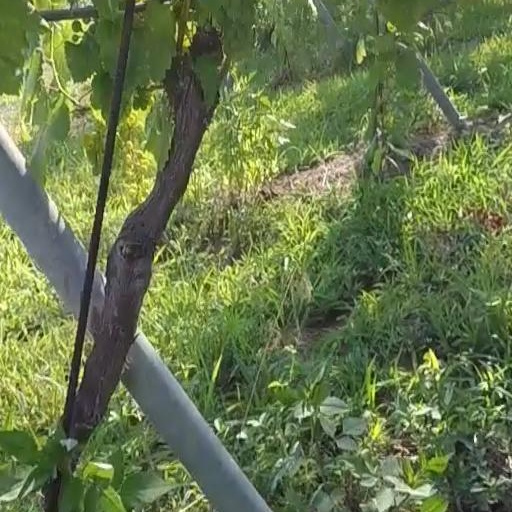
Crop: grape